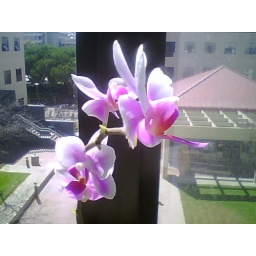
flower in the office of my afternoon job.